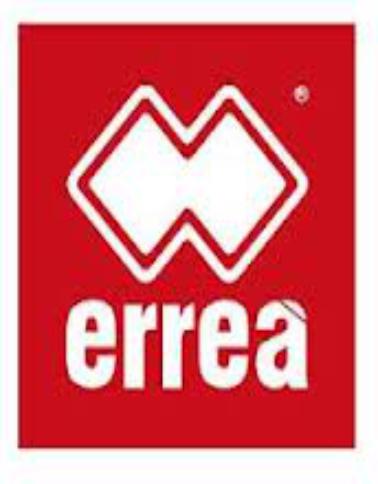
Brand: Errea
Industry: Clothes